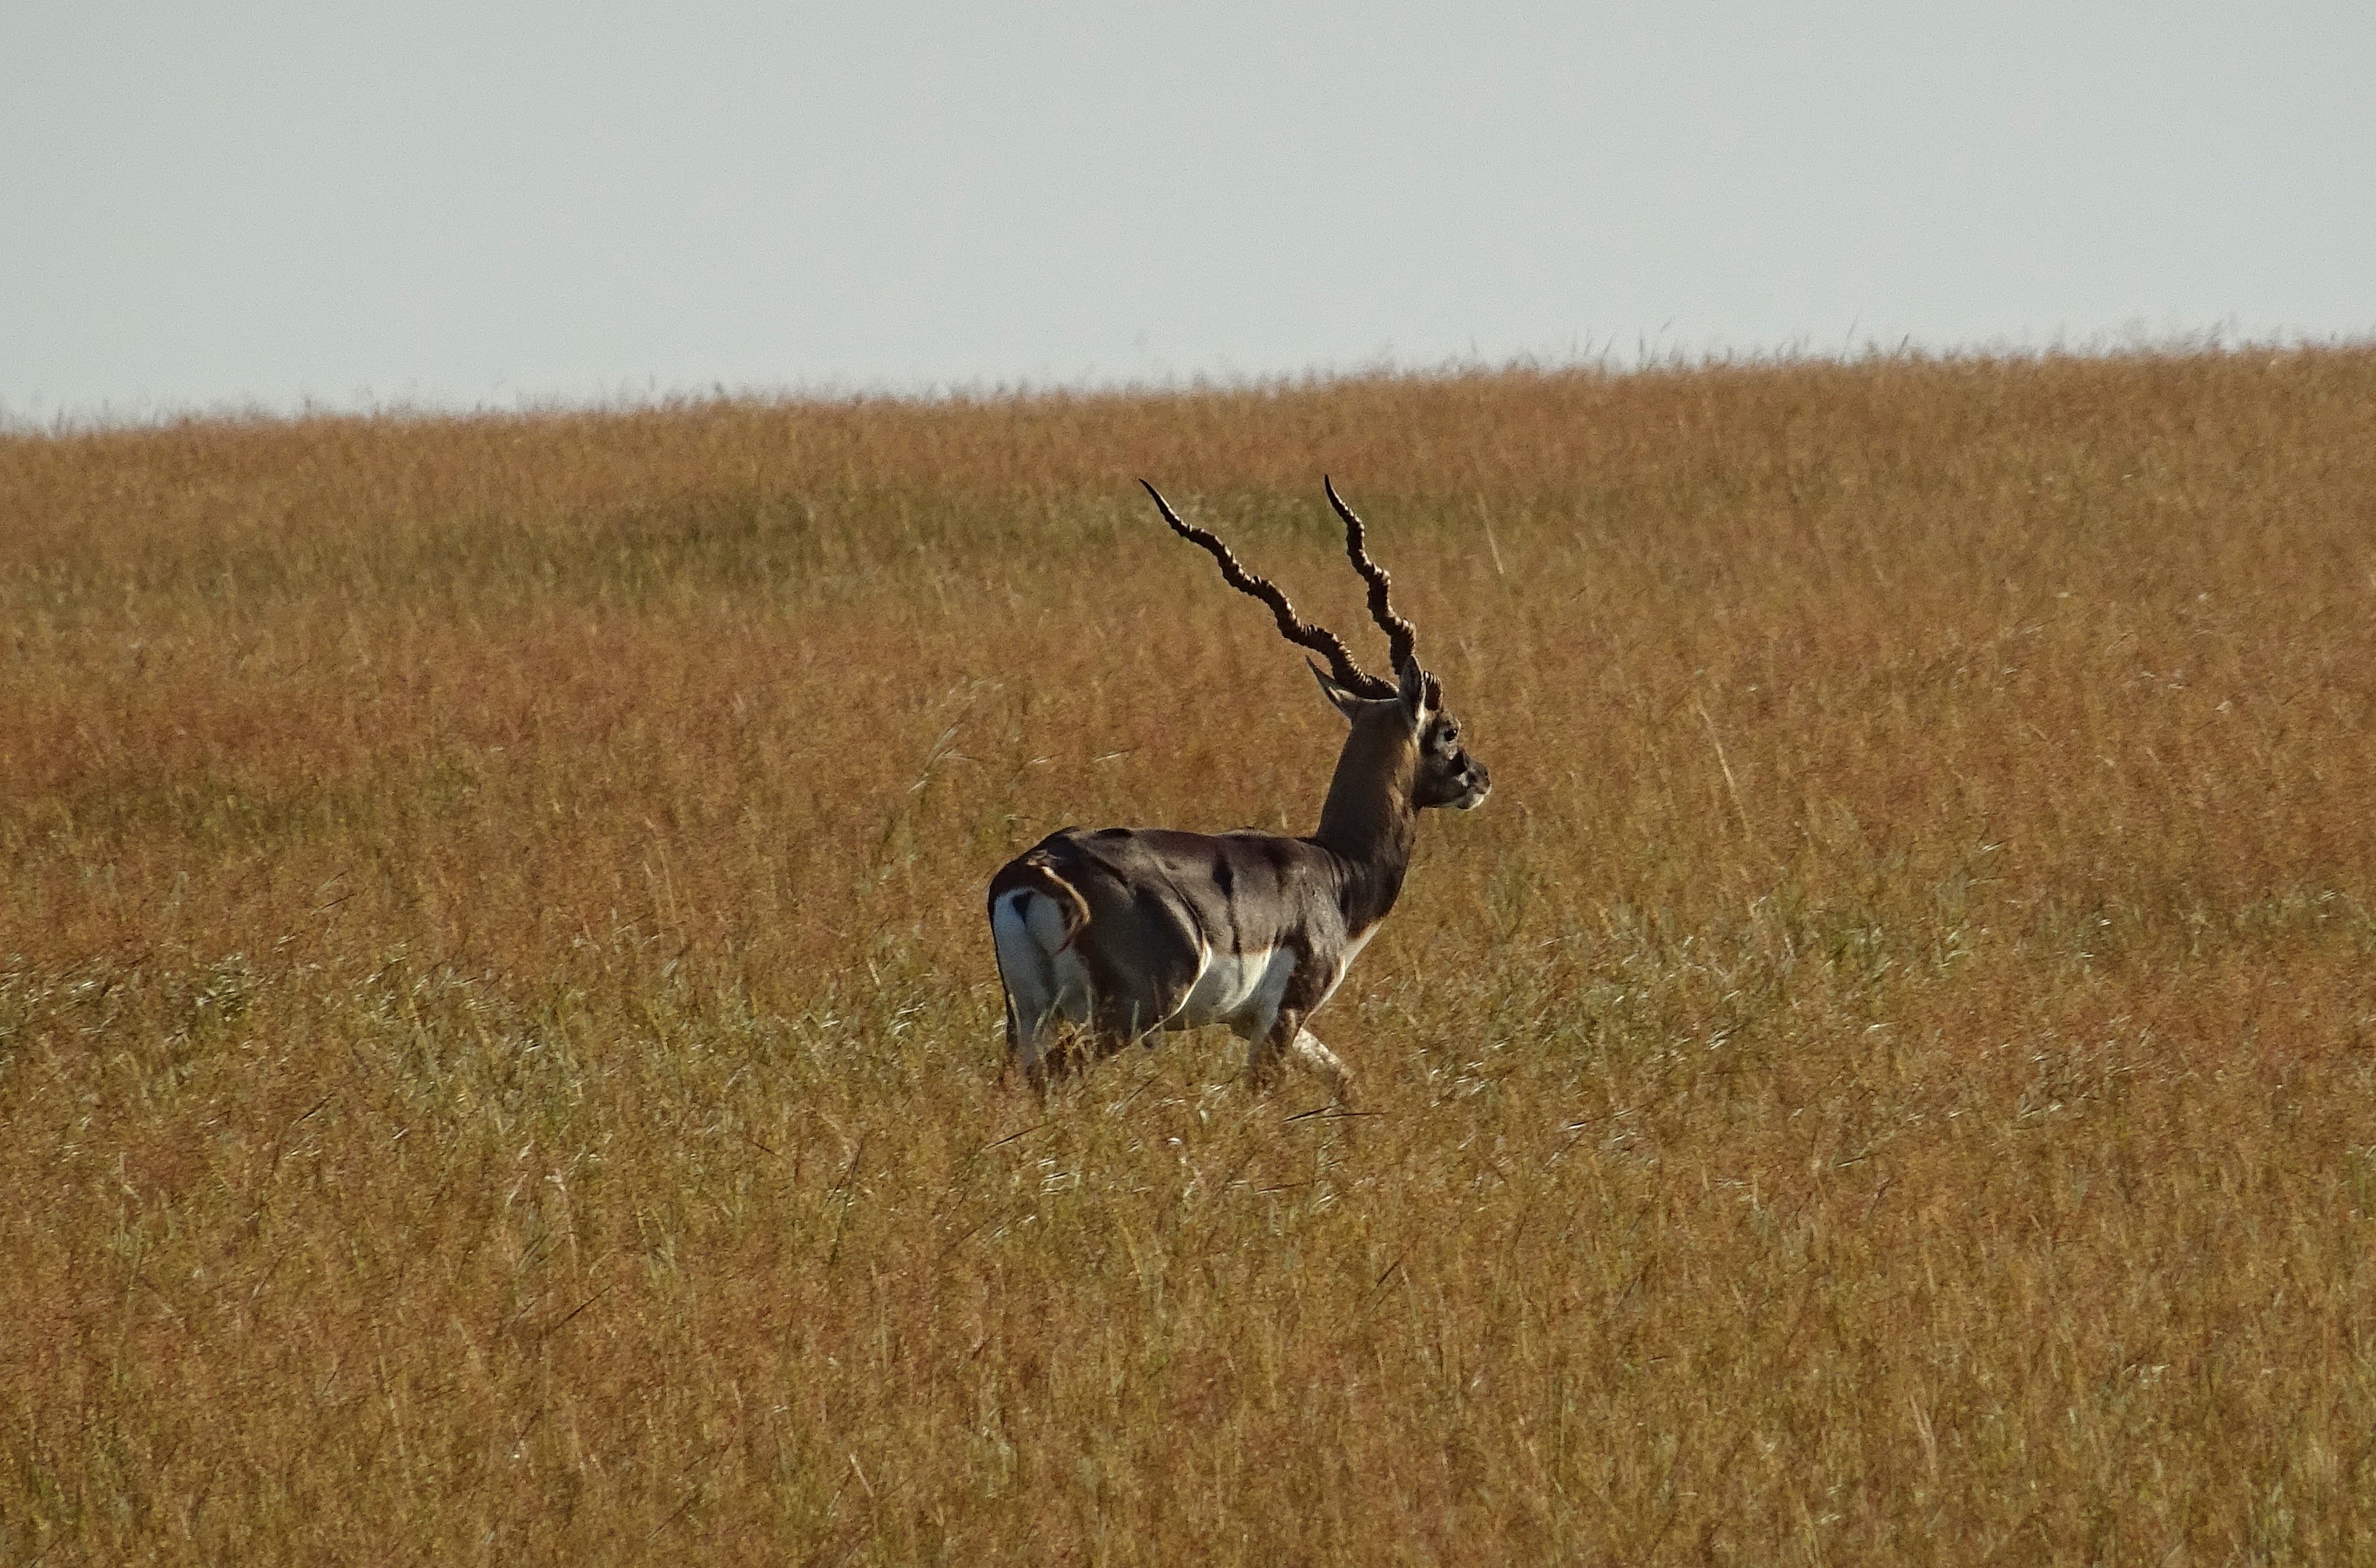
prairie, adventure, animal, wildlife, wild, deer, park, mammal, fauna, savanna, plain, antelope, gazelle, grassland, india, kingdom, grass land, safari, ecosystem, animalia, ungulate, karnataka, steppe, blackbuck, cervicapra, even toed, mammalia, bidar, white tailed deer, springbok, pronghorn